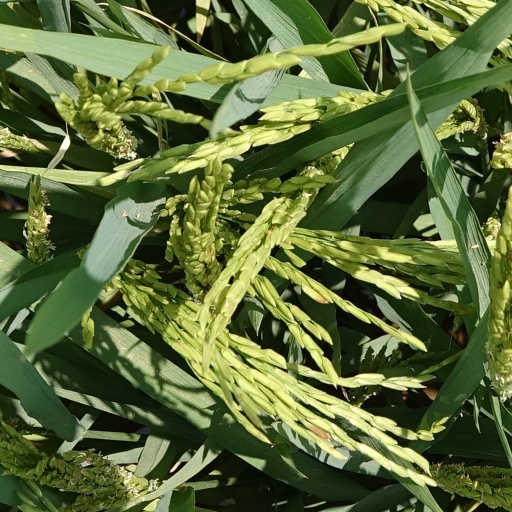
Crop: rice